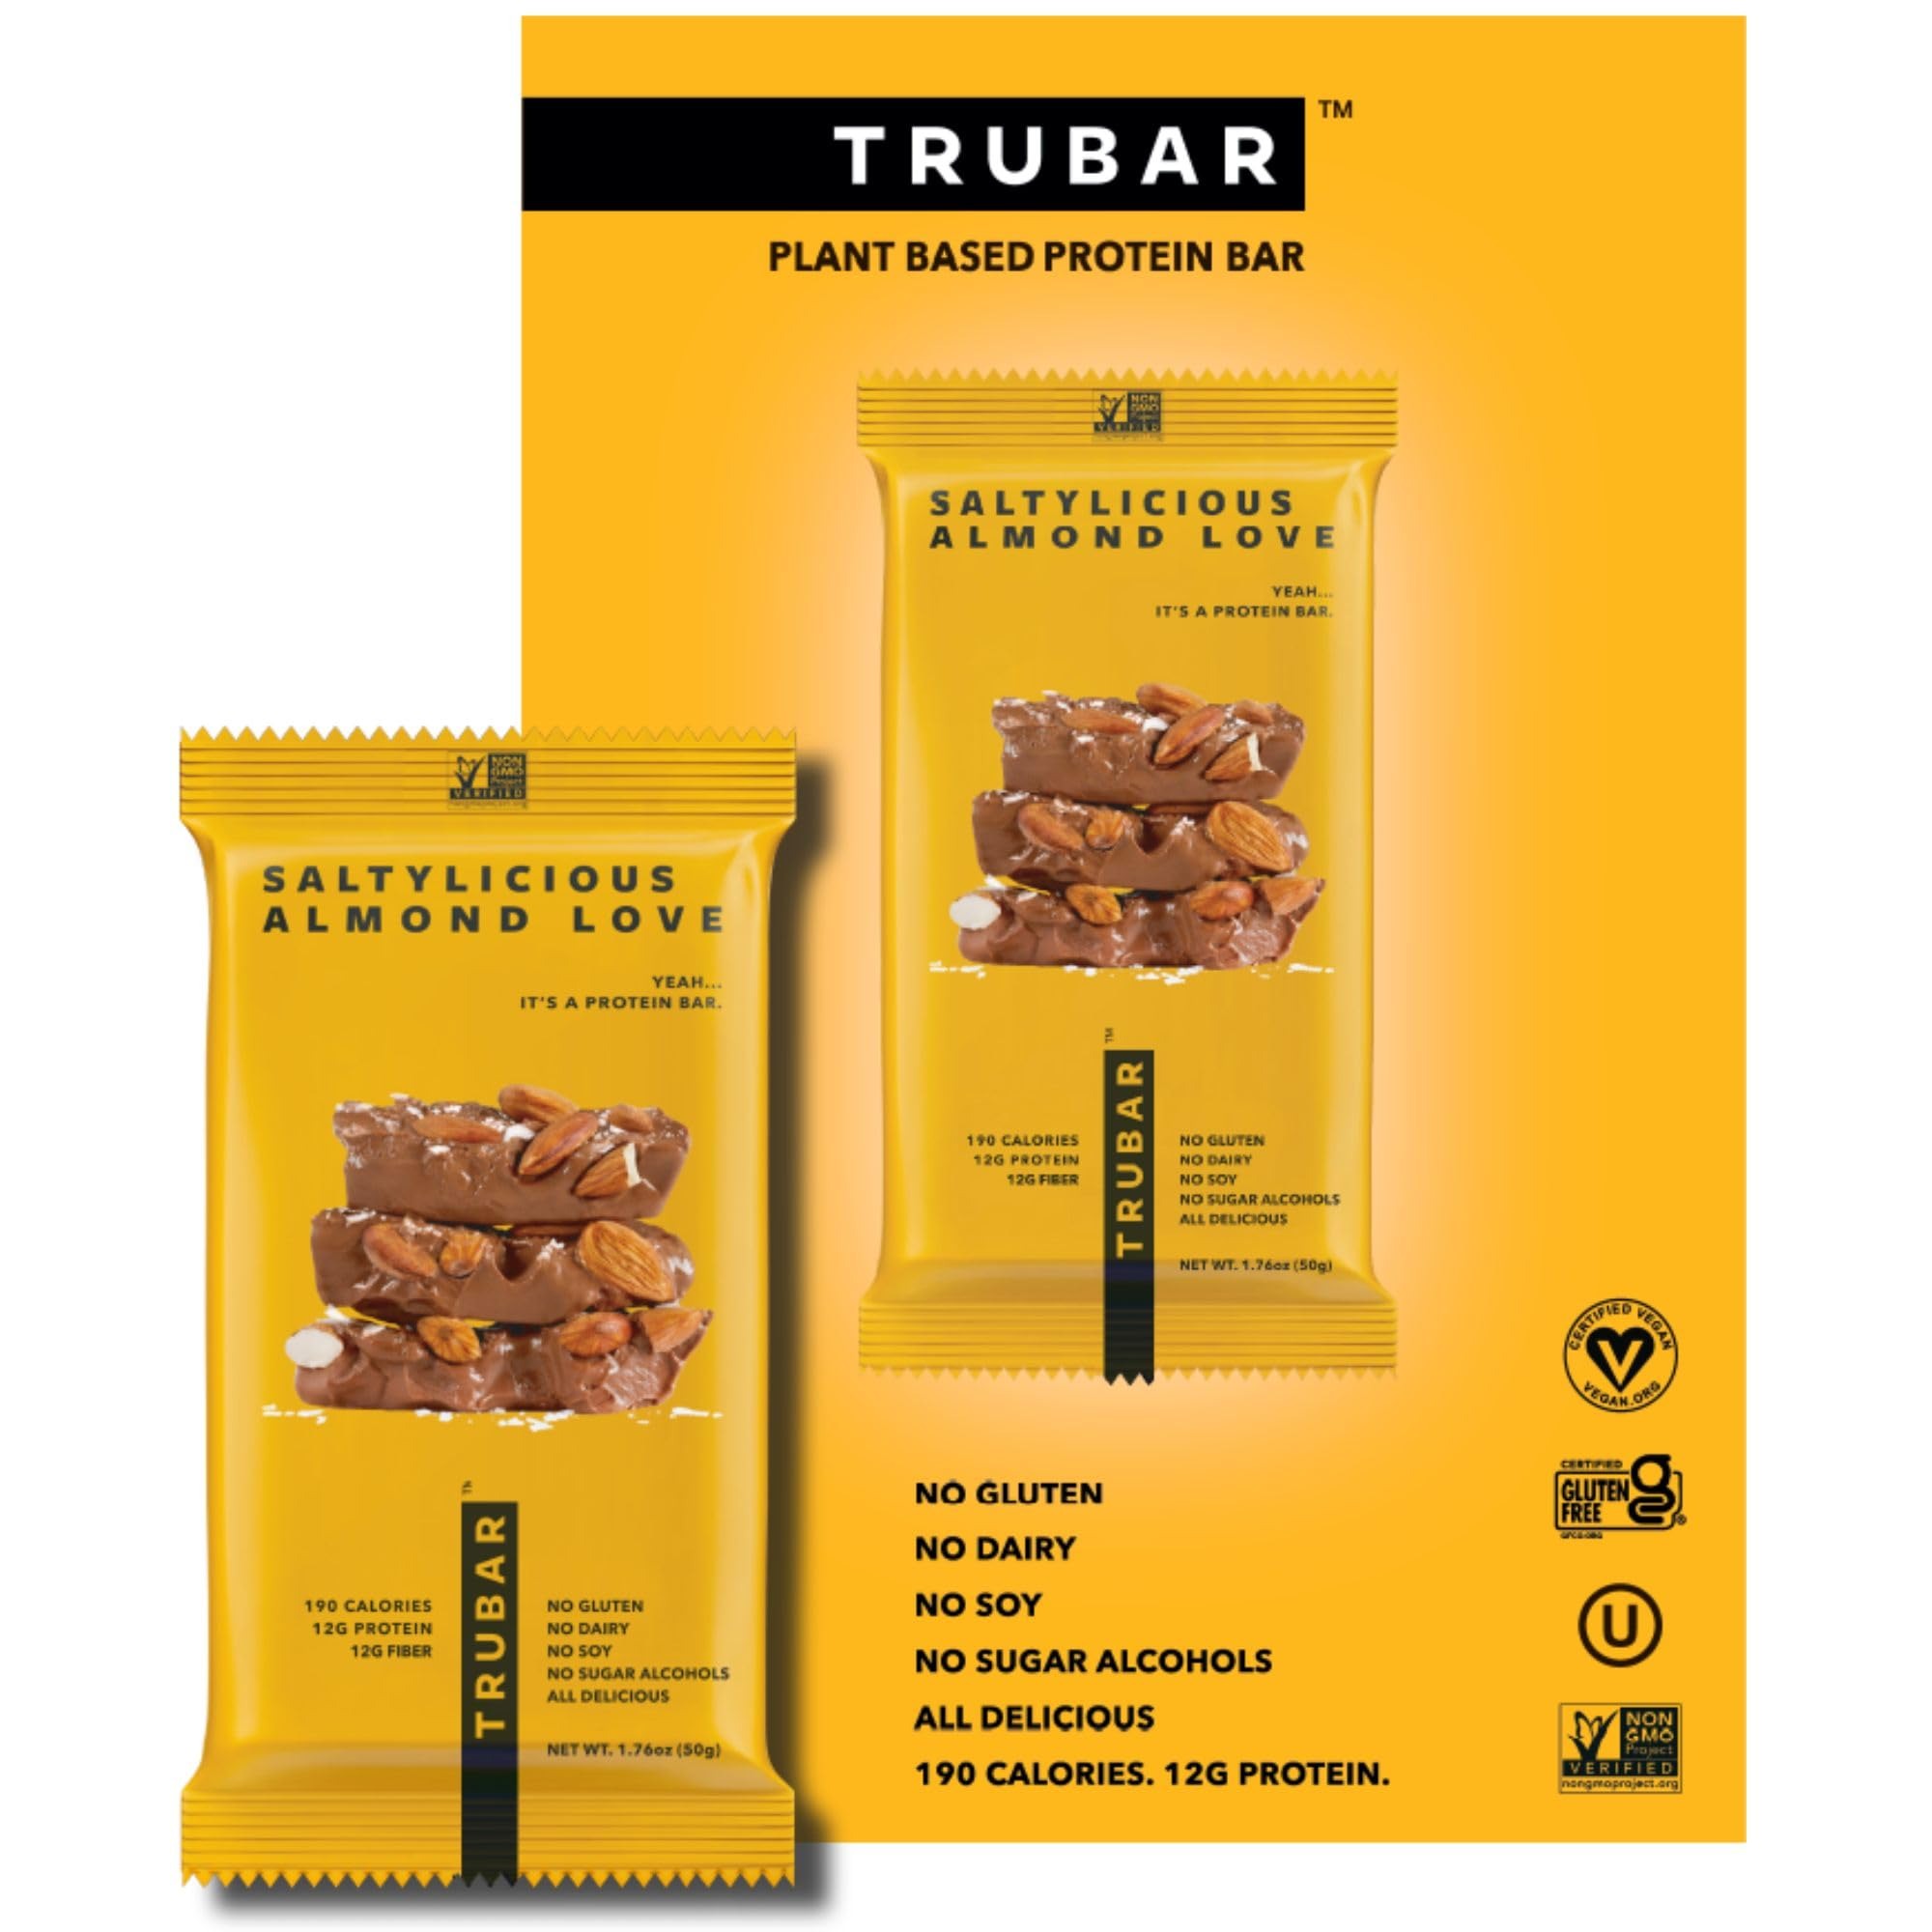
Item Name: TRUBAR Vegan Protein Bar, Saltylicious Almond Love, Gluten Free, Plant Based, High Fiber, Dairy Free, Low Fat, Non GMO, No Sugar Alcohols, 12G Lean Protein, 13G Fiber, Healthy Snack Bars, 12 CT
Bullet Point 1: TOO GOOD TO BE PROTEIN BARS: Saltylicious Almond Love Protein Bar! It's like spooning almond butter and chocolate straight from the jar and sprinkling it with sea salt, only better because it's healthier! Enjoy it as breakfast bars, a post workout snack, or for those uncontrollable sugar cravings!
Bullet Point 2: REAL INGREDIENTS YOU CAN PRONOUNCE: Indulgent Nutrition means eating great-tasting foods made with simple ingredients you can actually pronounce. Our simple, plant based ingredients allow us to dream up healthy indulgences that are vegan, dairy free, soy free, gluten free, non GMO, and free of sugar alcohols. We make it our job to do the work for you, so you spend more time enjoying what’s under the wrapper rather than trying to figure out what’s in it.
Bullet Point 3: ENJOY GUILT-FREE INDULGENCE: Satisfy Your Cravings with Saltylicious Almond Love Protein Bars! Simple, clean ingredients you know—Almonds, Cassava, Pea Protein, Cocoa Powder—no gluten, dairy, or soy. Non GMO, free from sugar alcohols, with 12g of lean, plant protein and just 190 calories per bar. Fuel your day with a snack that's plant-powered and brimming with 12g of fiber, plus essential nutrients like Iron and Potassium. Indulge in health with every bite!
Bullet Point 4: INDULGENT TASTE INSPIRED BY WOMEN: TRUBAR's Protein Bars are not just crafted with her in mind; they are crafted by her. We asked women what they wanted, and they told us: flavors that make their taste buds tingle, simple ingredients that fuel them forward, and values that keep them strong. Indulgent Nutrition combines amazing taste with clean ingredients so that she finally has something she feels proud to eat and proud to share. (P.S. Men and kids also love TRUBAR, too!)
Bullet Point 5: EXPLORE EVERY FLAVOR ADVENTURE: Dive into our delectable variety with Smother Fudger Peanut Butter, Oh Oh Cookie Dough, Daydreaming About Donuts, It’s Mint to Be Chip, Get In My Belly Pb & Jelly, Saltylicious Almond Love, and Whipped for Key Lime. There's a favorite for everyone in our Vegan Protein Bars collection - perfect for discovering your next go-to healthy snacks or for the joy of mixing things up. Why settle for one when you can enjoy them all?
Product Description: Our TRUBARs are not just another protein bar: they are a delightful, guilt-free indulgence for health-conscious individuals. What sets us apart is our commitment to using real, pronounceable ingredients, like cassava, peanuts, pea protein, and cocoa powder, all lightly sweetened with organic cane sugar. These gluten-free, vegan snacks are perfect for those seeking low sugar, high protein, and low carb protein bar options, making them a smart choice for your health and taste buds. TRUBARs embody the essence of snack-smart choices by merging the goodness of low-calorie organic protein bars and high-protein snacks into one delectable package. They're gluten-free, dairy-free, soy-free, and free from sugar alcohol. These low sugar protein bars are a testament to our commitment to offering clean, organic, and vegan food, helping ensure you get the nourishment your body deserves while enjoying mouthwatering goodness. So, indulge in a delicious, protein-packed treat that not only satisfies your taste buds but also supports your health and lifestyle choices.
Value: 12.0
Unit: Count

Price: 29.99